Kiremitliktepe Ski Jump

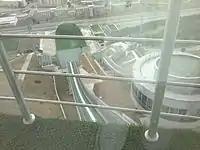
K125 inrun (left), K-95 inrun (right) and landing area with bleachers around as seen from the main tower of Kiremitliktepe Ski Jump.

The multi-purpose facility allows organization of ski jumping events at highest level year around. The high-tech ice-ceramic track inruns and plastic matt covered ski-jump landing area enable equal competition conditions in winter season as well as during the rest of the year irrespectively of the weather. The venue has 10,000 spectator capacity.